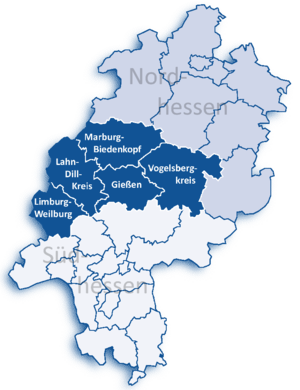
Le district de Giessen est une des trois circonscriptions allemandes du land de Hesse.
La Hesse est l'un des seize Länder composant l'Allemagne.